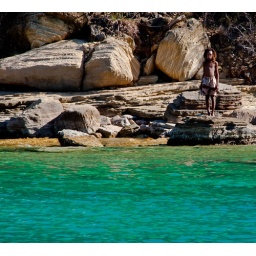
this little Rasta boy was fishing off the rock in Deep Bay Antigua